Margravial Opera House

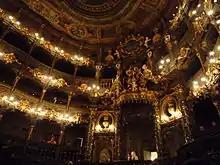
Interior, looking up at the Court Loge

The wooden interior was designed by Giuseppe Galli Bibiena (1696–1757) and his son Carlo from Bologna in an Italian Late Baroque style. The auditorium was built in a bell shape and can seat roughly 500 people. Intricately covered in gold accents, with a trompe-l'œil ceiling, the interior may have attempted to imitate precious stones like lapis lazuli. Some areas of the interior are covered with painted canvas in order to avoid cracks and improve acoustics.